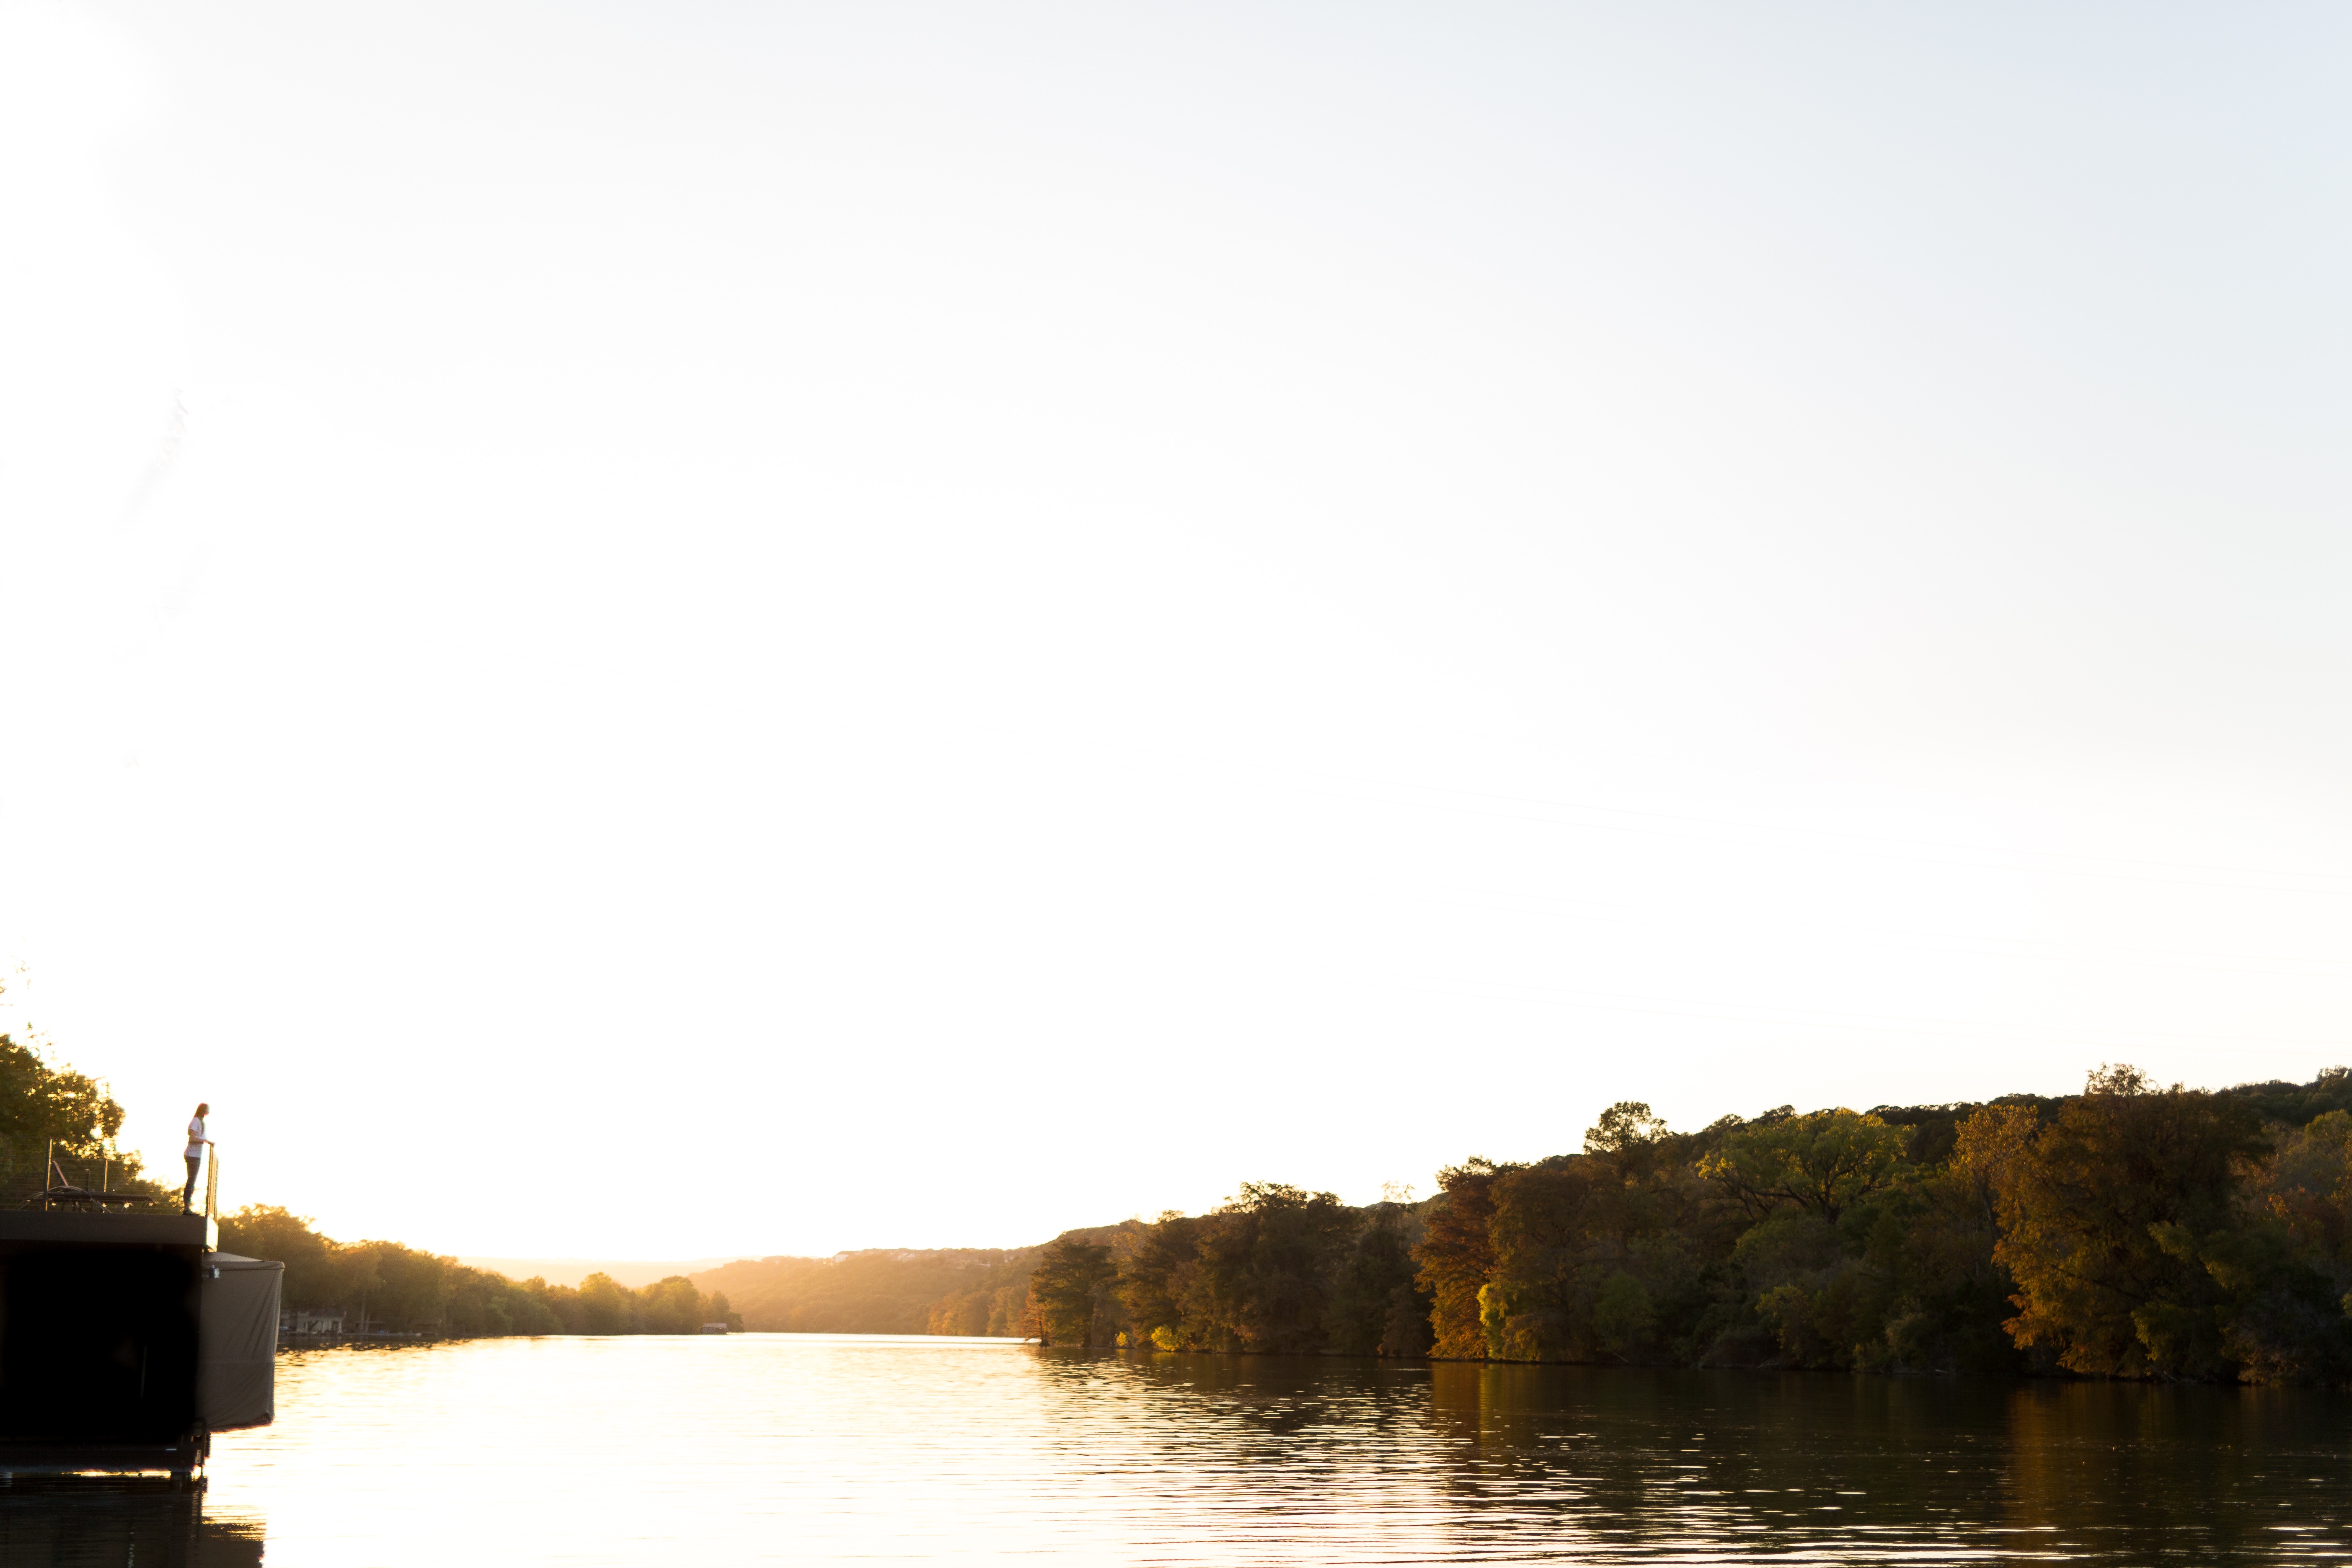
boat, morning, river, reflection, vehicle, waterway